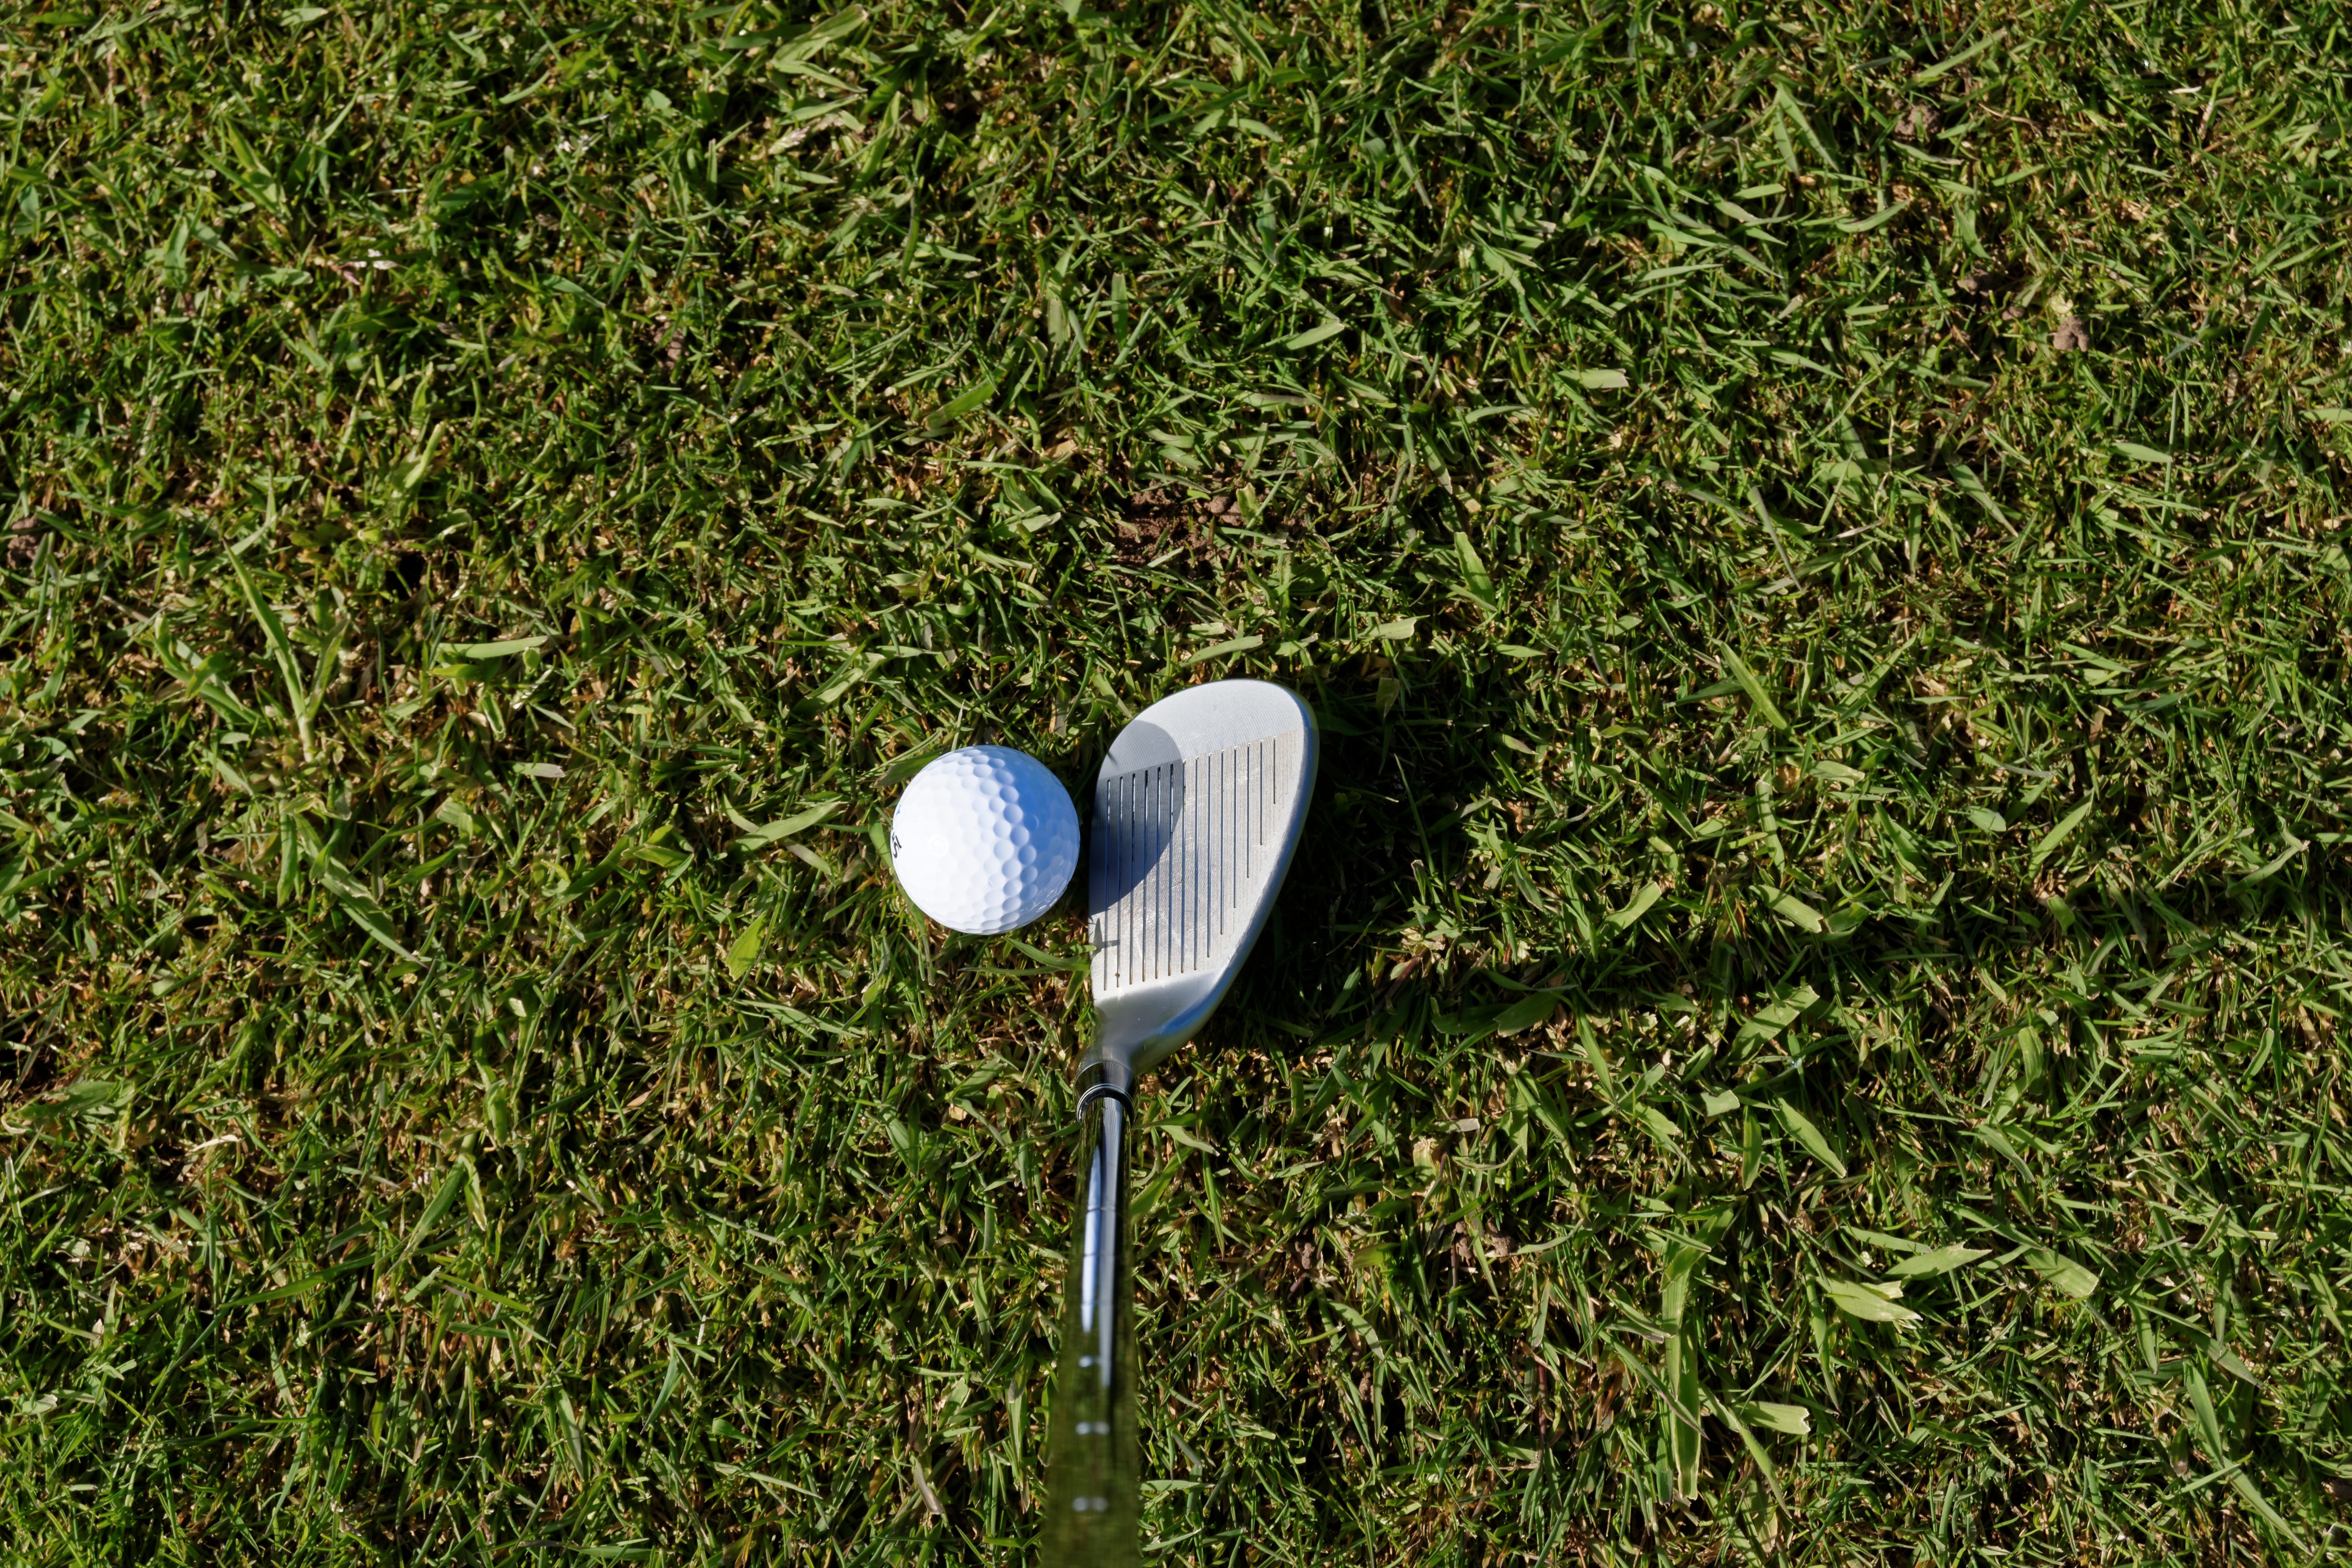
grass, outdoor, plant, sport, lawn, meadow, game, leaf, flower, recreation, green, club, leisure, swing, golf, activity, golfing, golf ball, golf club, ball, shot, course, tee, fairway, wedge, hit, golfer, golf equipment